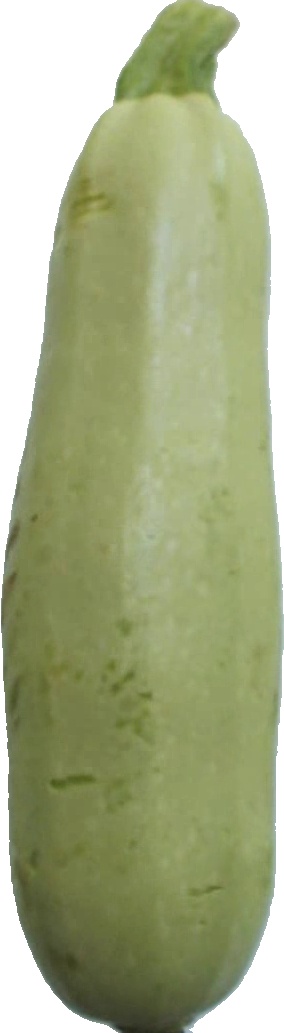
Label: zucchini_1